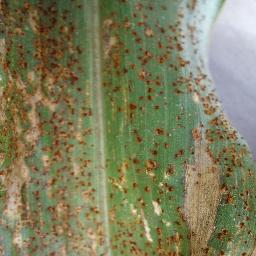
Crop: corn
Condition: (maize)_northern_blight